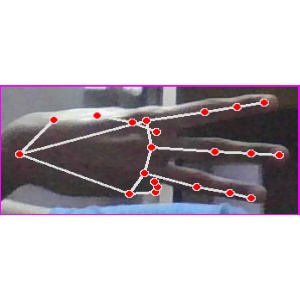
अक्षर: भ